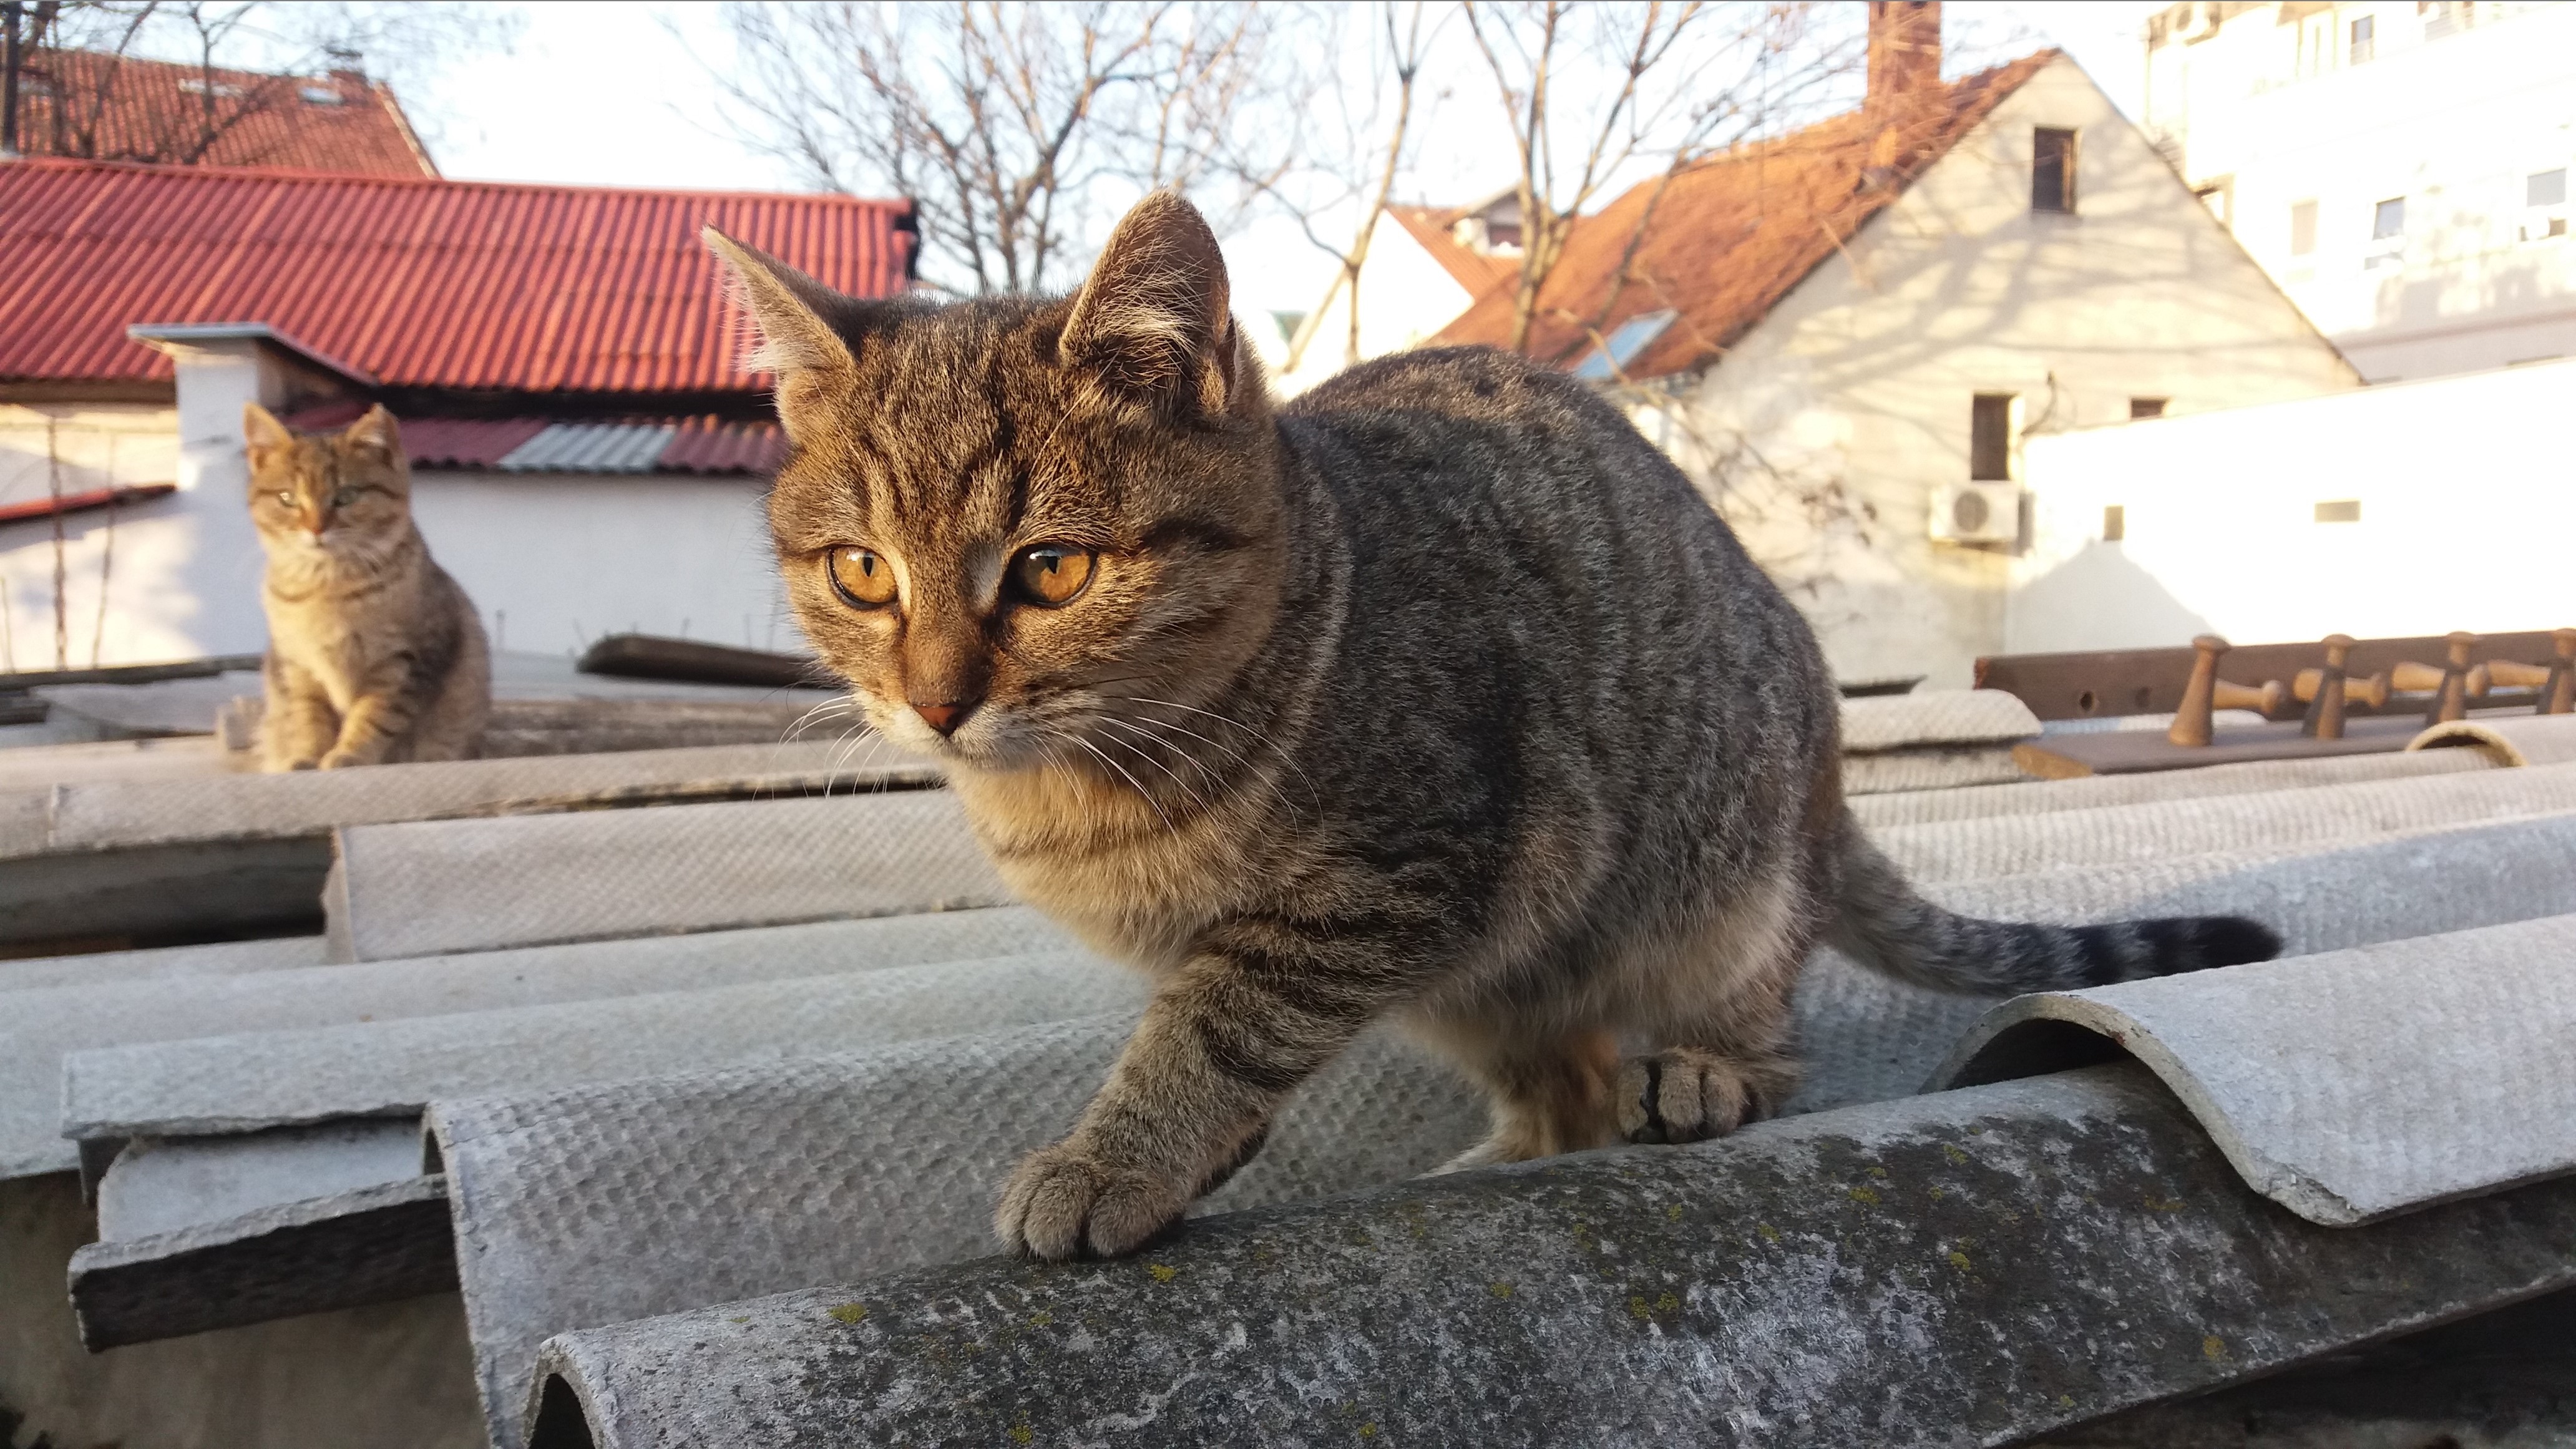
cat, mammal, fauna, whiskers, vertebrate, tabby cat, european shorthair, wild cat, small to medium sized cats, cat like mammal, domestic short haired cat, pixie bob